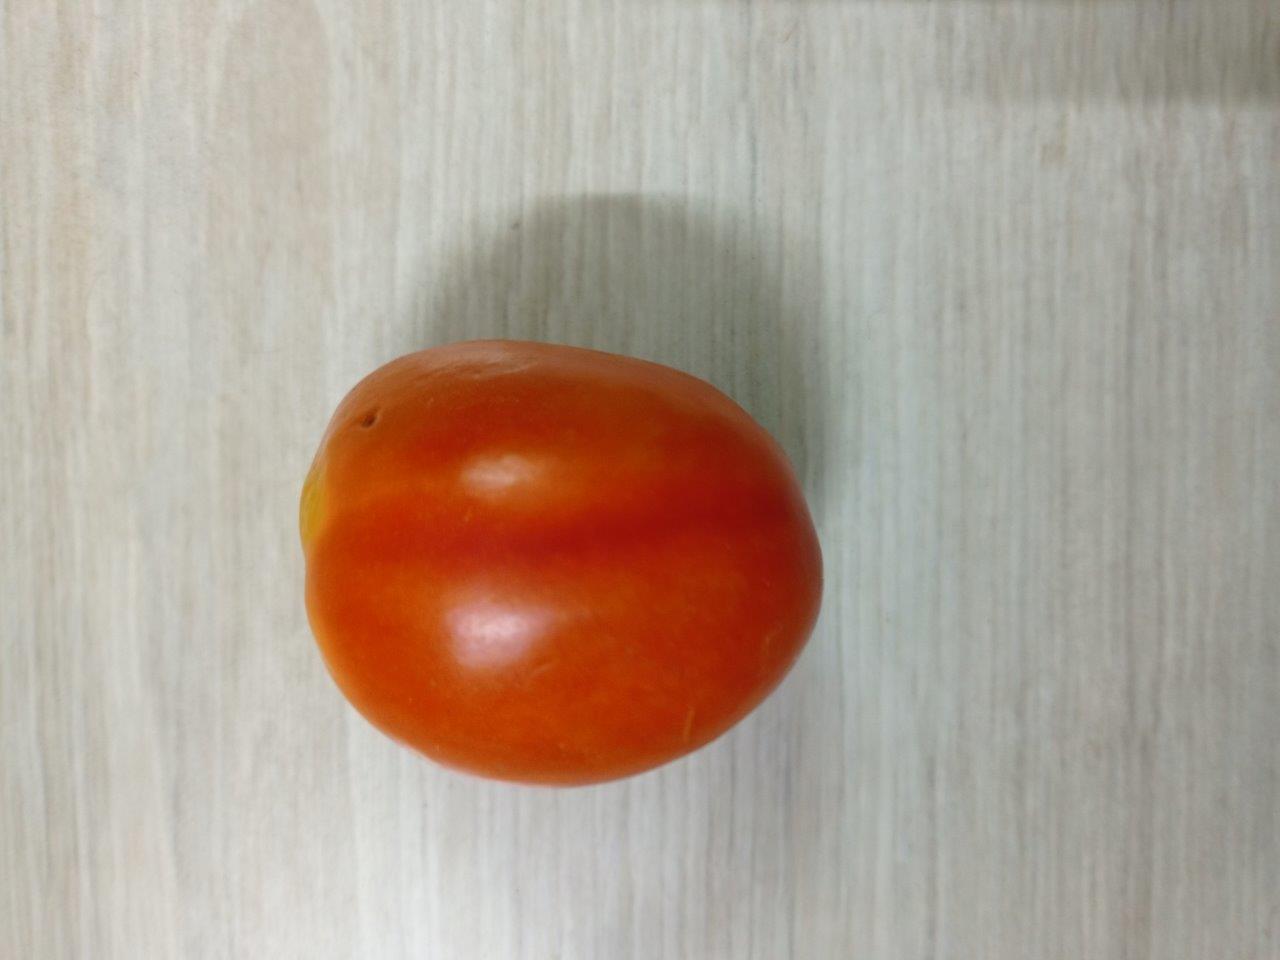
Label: Fresh